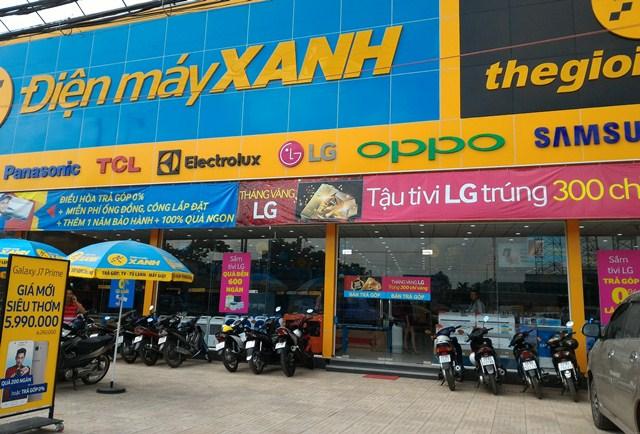
đây là khung cảnh ở phía trước của một cửa hàng